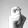
ASL letter: X